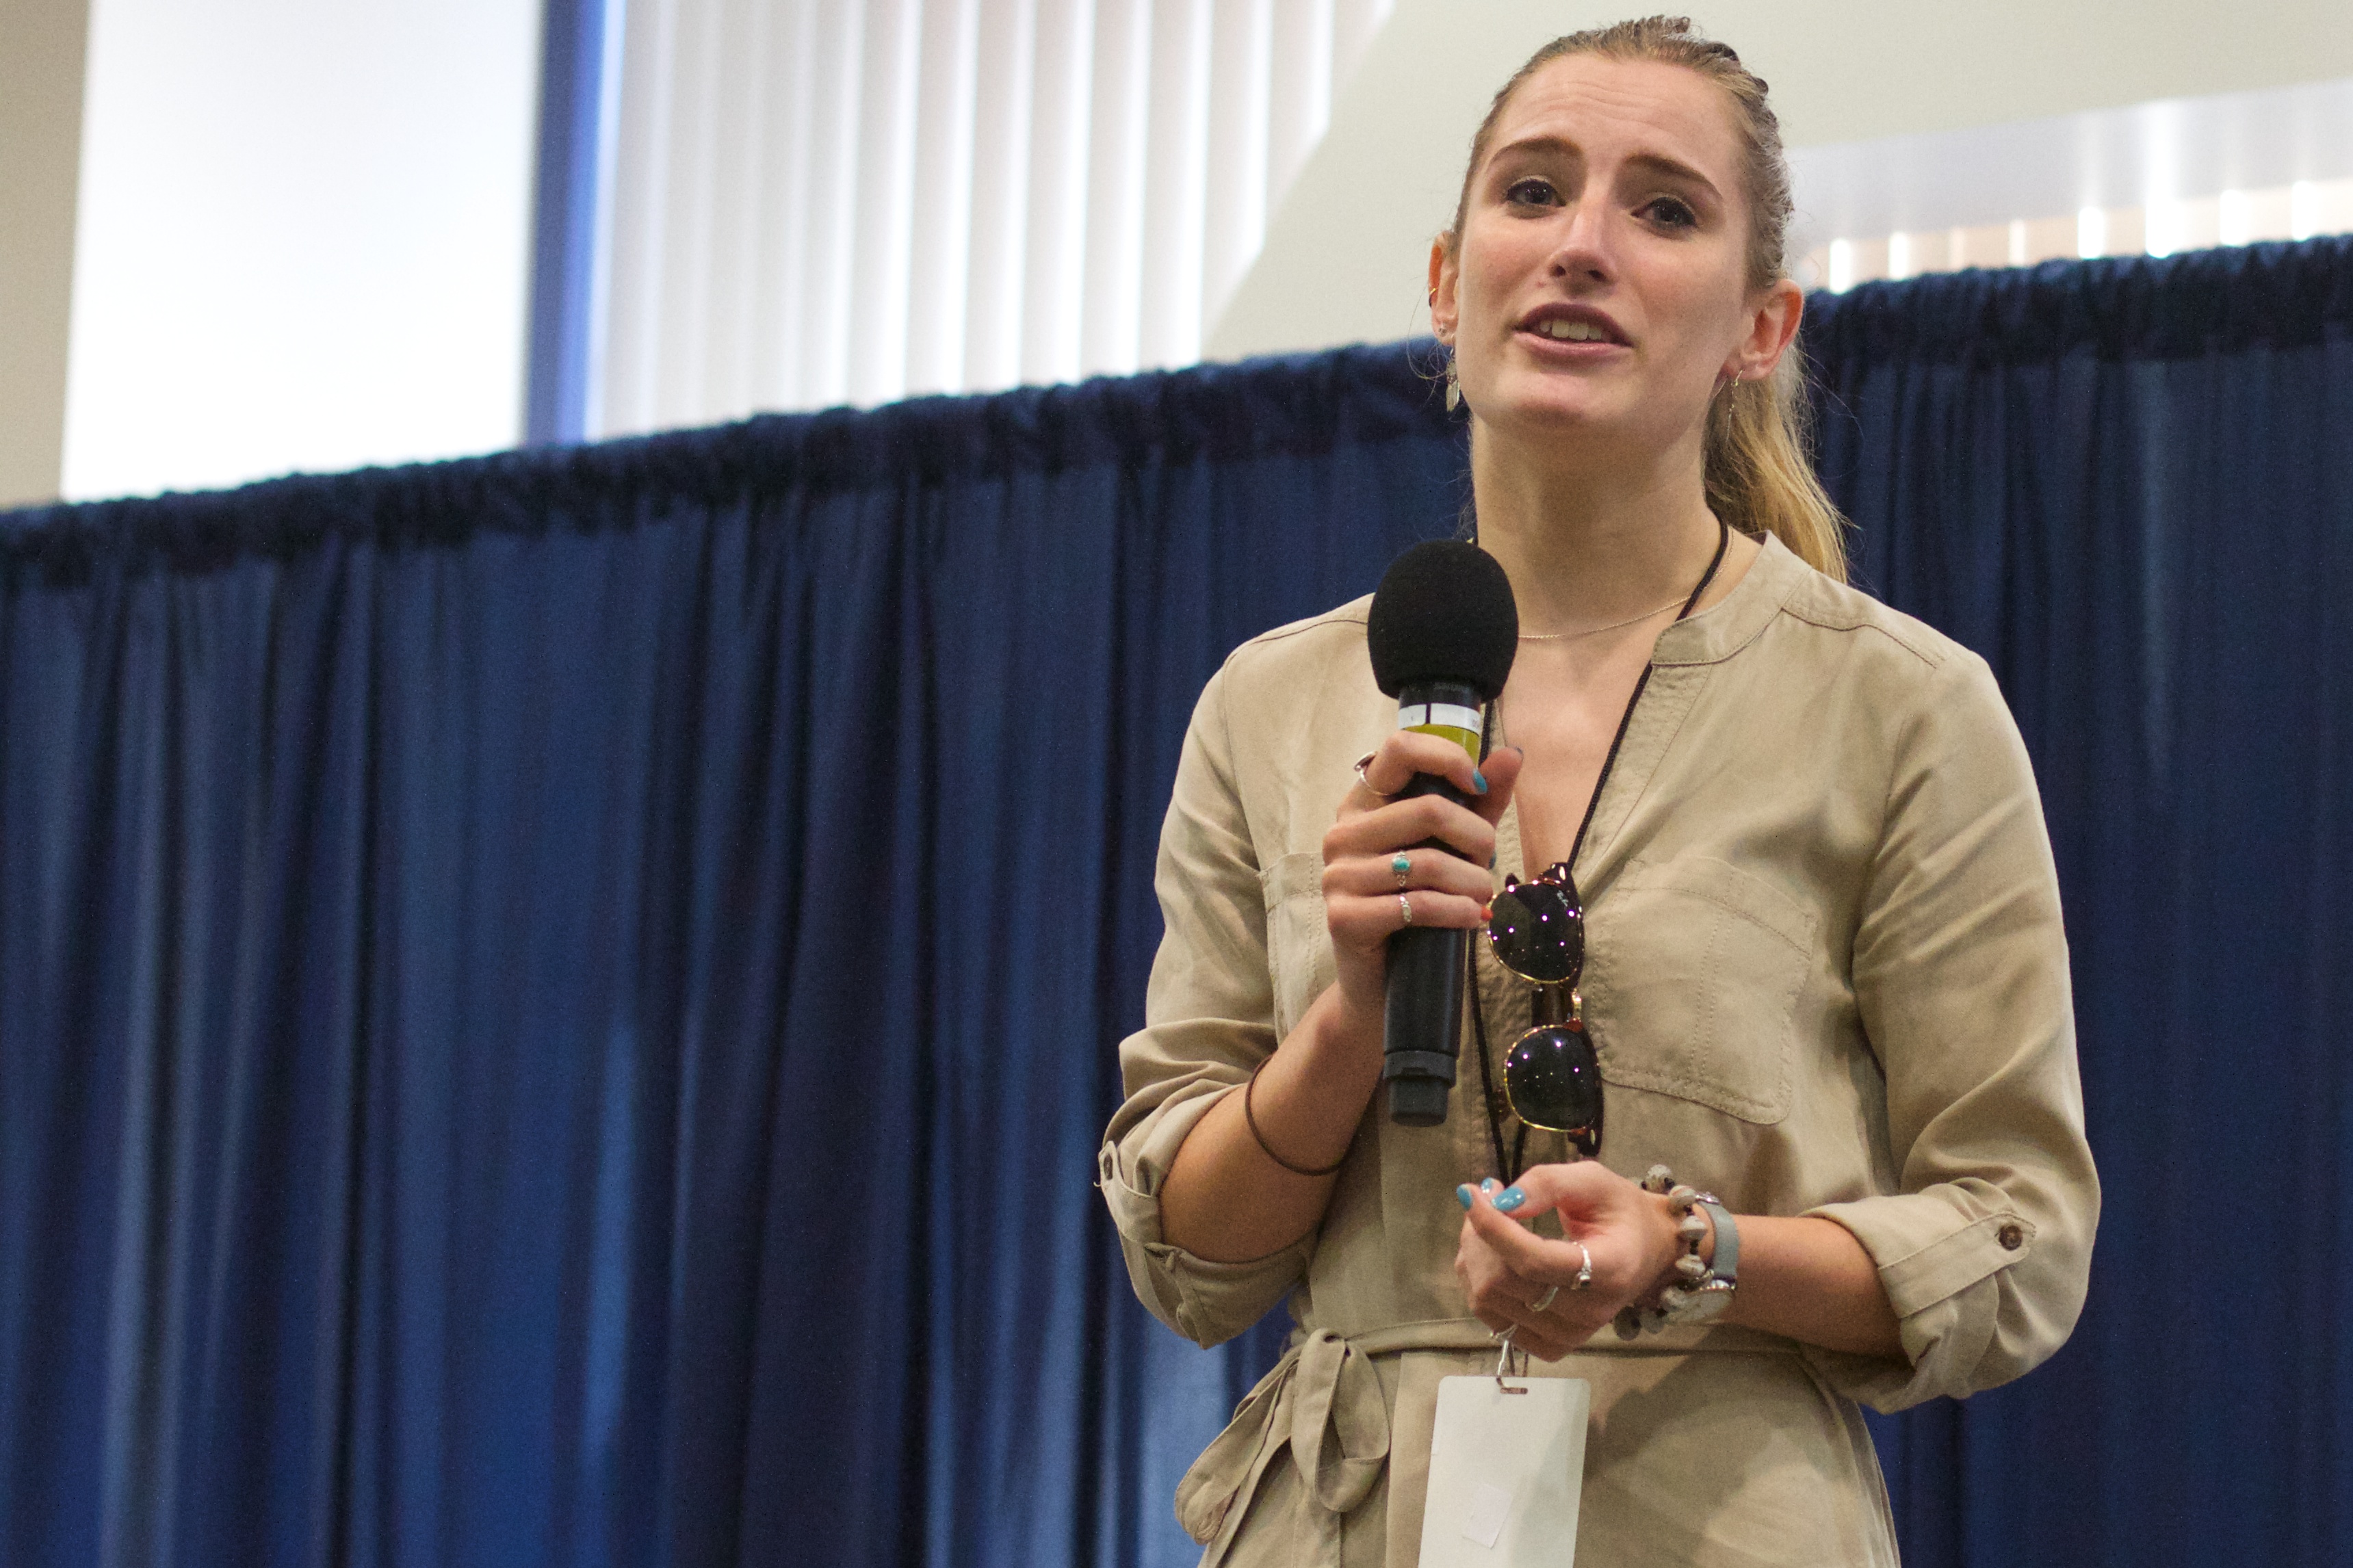
speech, 2016dml